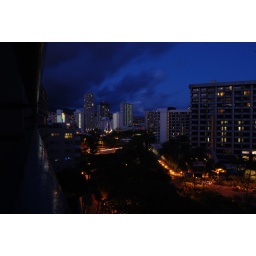
12th floor of the Diamond Head tower at Hilton Hawaiian Village in Honolulu.